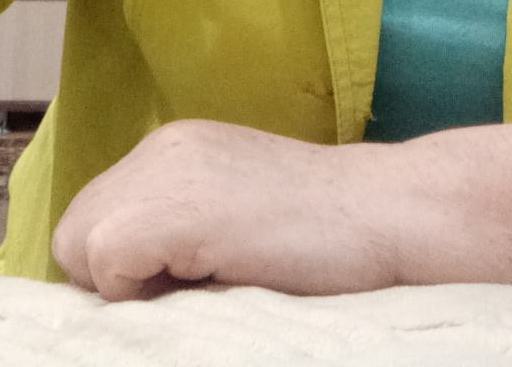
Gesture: no_gesture